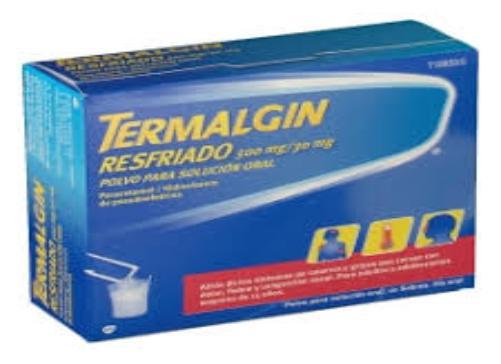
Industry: Medical